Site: brandenburg
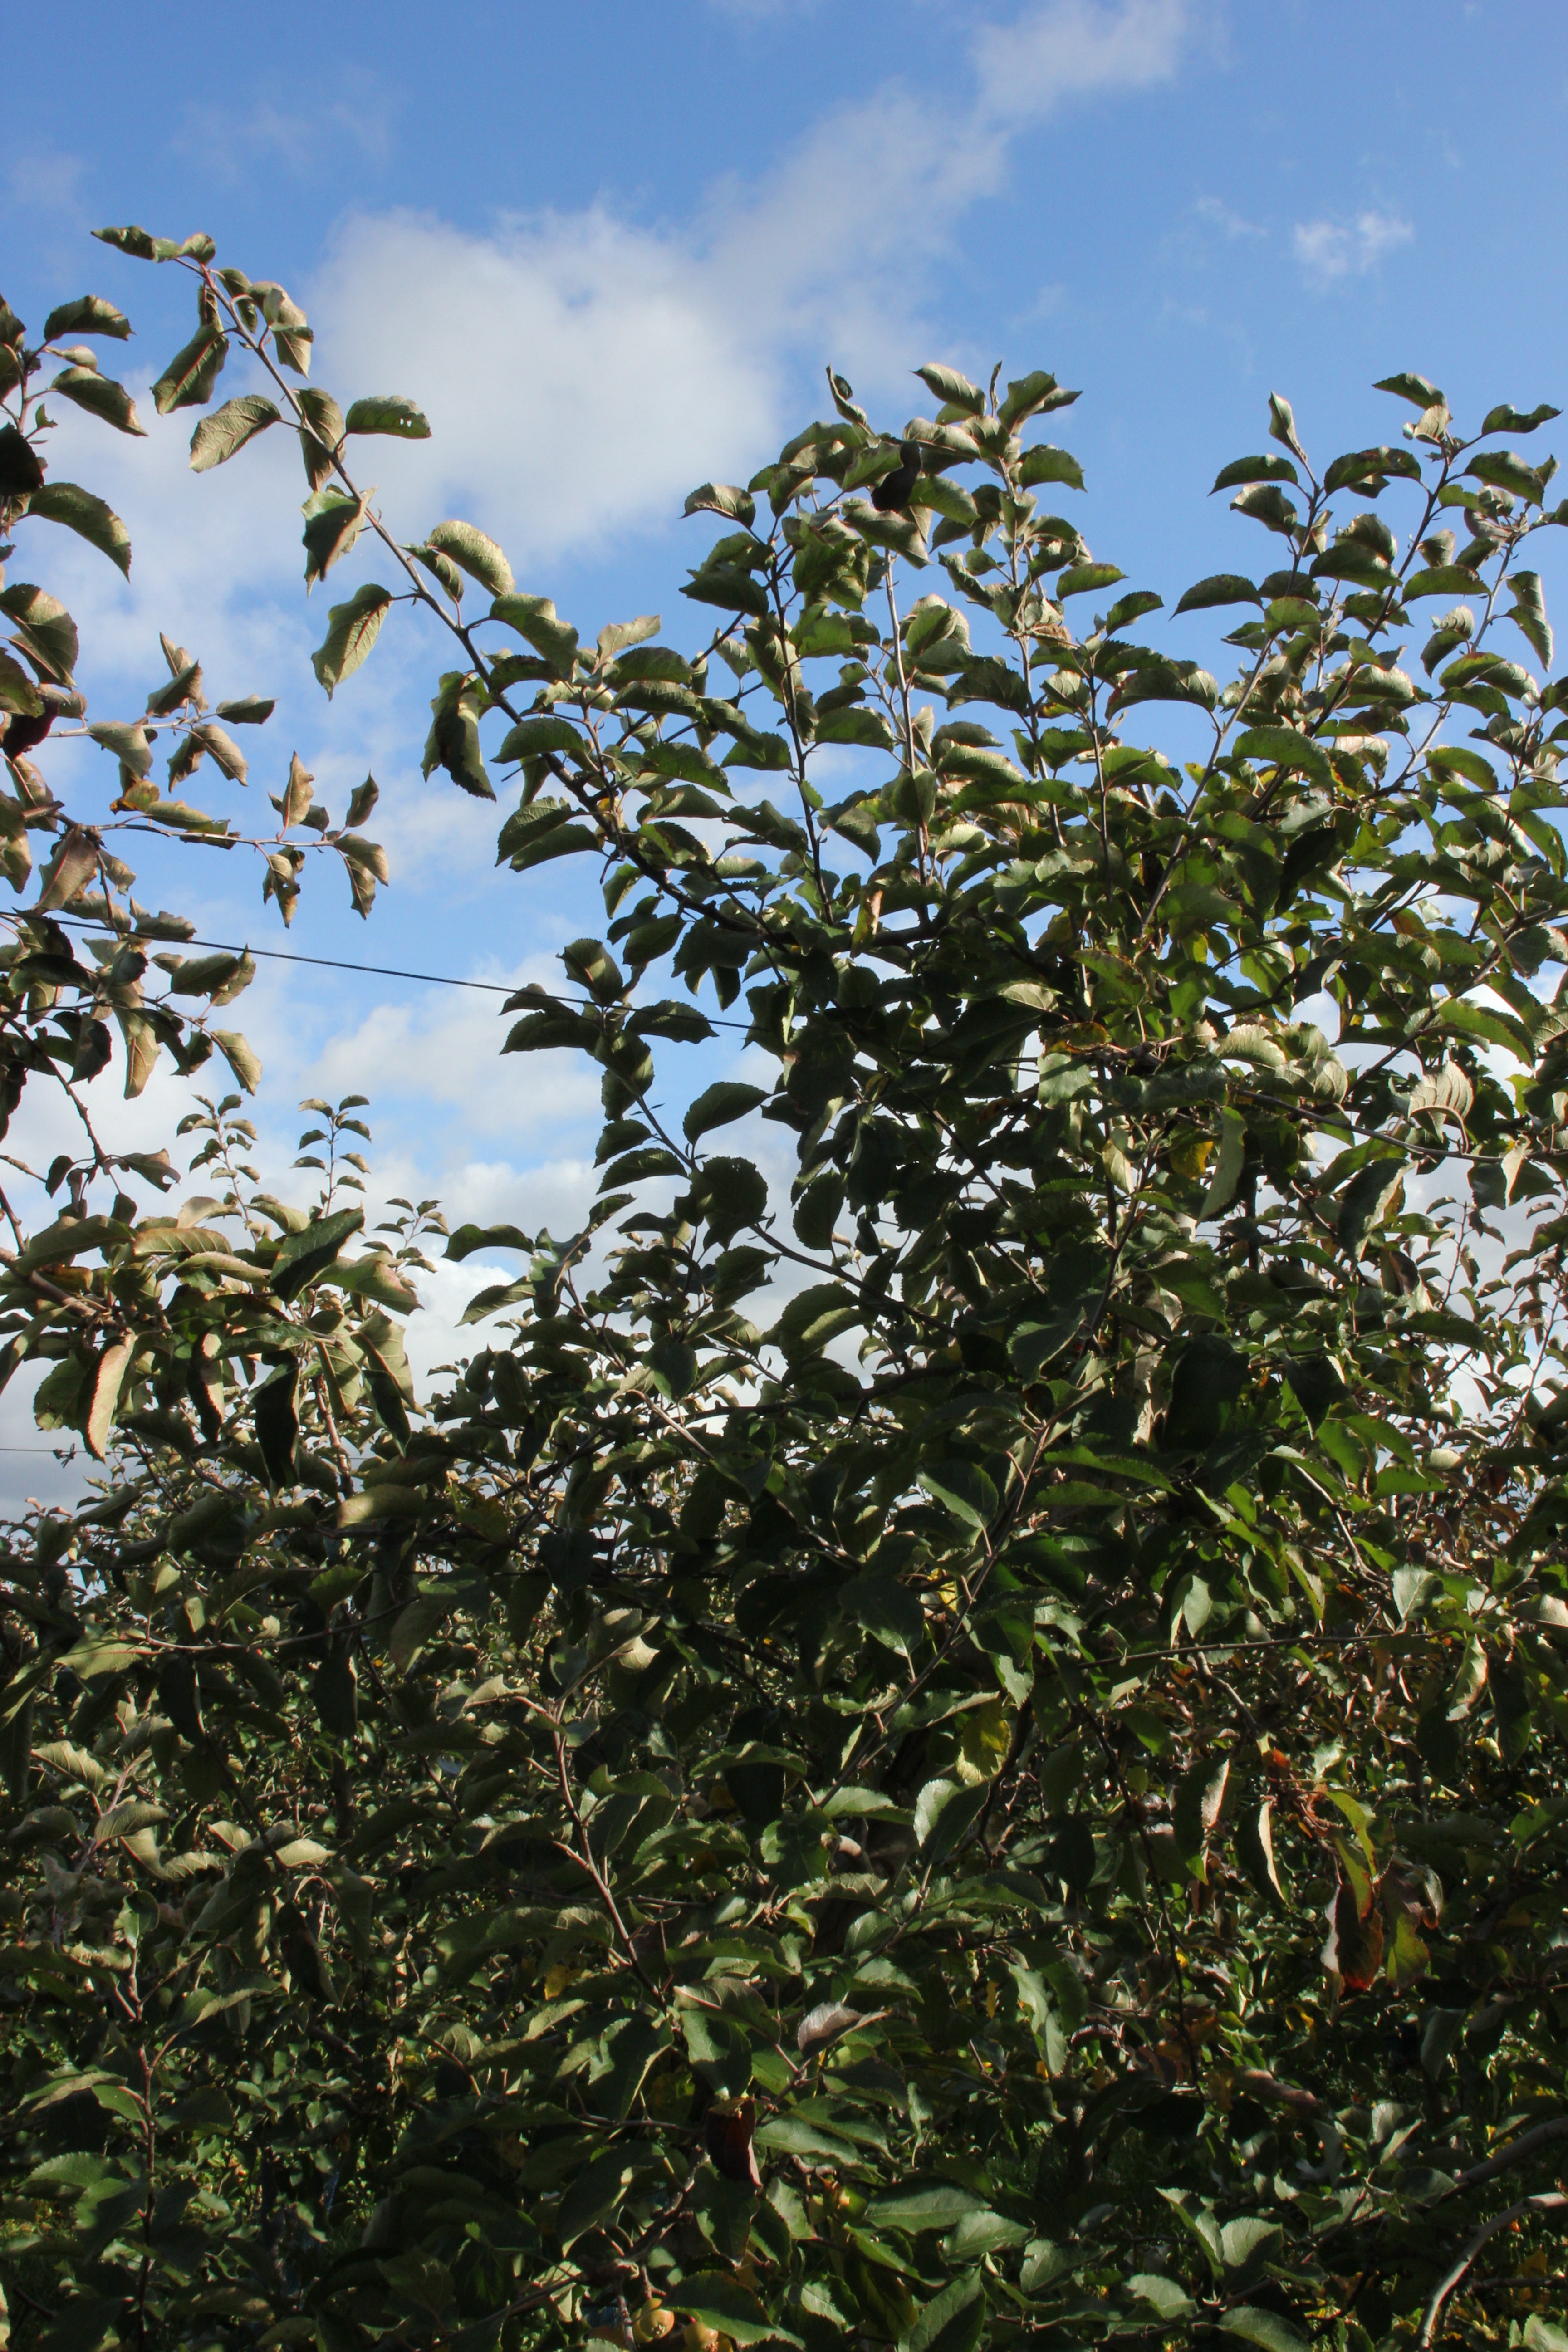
Growth stage (BBCH 91): Senescence, beginning of dormancy